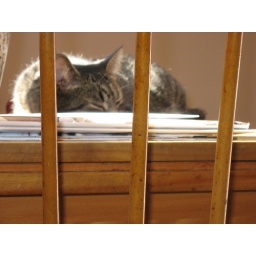
oona, table and chair in the sun